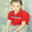
Label: boy